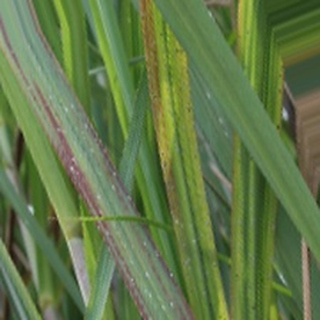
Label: sugarcane_bacterial_blight